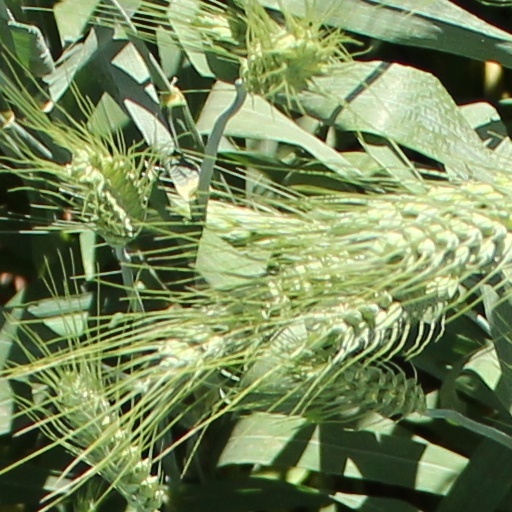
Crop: wheat